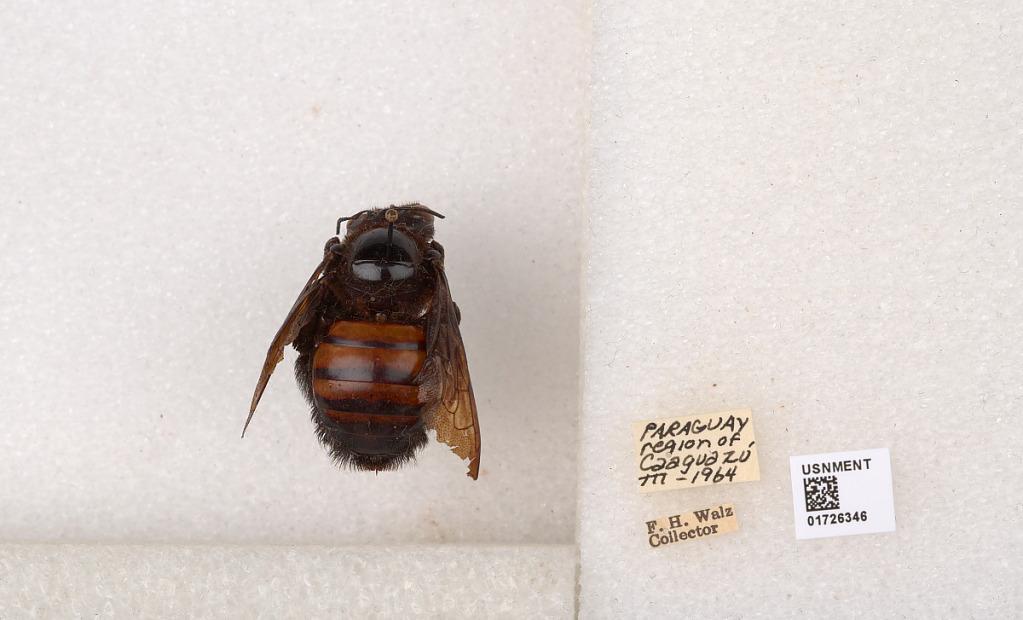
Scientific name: Xylocopa (Neoxylocopa) frontalis (Olivier)
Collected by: F. Walz
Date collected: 1964-3-1
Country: Paraguay
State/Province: Caaguazu
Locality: region of Caaguazu